High Roller: The Stu Ungar Story

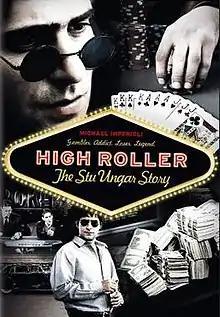

High Roller: The Stu Ungar Story is a 2003 biopic focusing on the life of American professional poker and gin player Stu Ungar. "Stuey" is the film's alternate title. The film features cameos from several figures from the world of professional sports and poker, including Vince Van Patten, Andy Glazer and Al Bernstein.